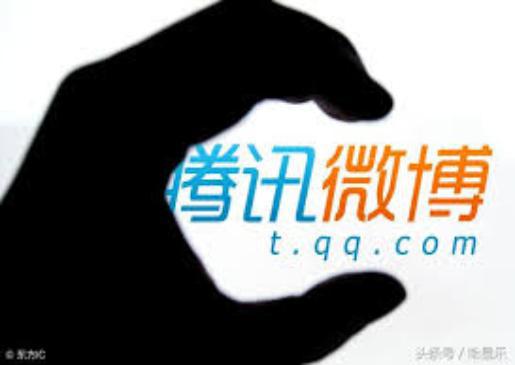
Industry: Leisure